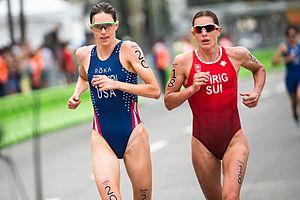
Gwen Jorgensen et Nicola Spirig aux Jeux olympiques d'été de 2016
Nicola Spirig, née le 7 février 1982 à Bülach, est une triathlète professionnelle suisse. Elle est championne olympique des Jeux olympiques d'été de 2012 à Londres, vice-championne du monde et sextuple championne d'Europe de triathlon. Elle est élue sportive suisse de l'année 2012.
Le triathlon est une discipline sportive constituée de trois épreuves d'endurance enchaînées : natation, cyclisme et course à pied. Sa forme moderne apparaît officiellement aux États-Unis en 1974 et se développe depuis dans le monde entier. Se pratiquant sur des distances très variées, le triathlon devient discipline olympique en l'an 2000 aux Jeux de Sydney sur la distance standard de 1 500 mètres de natation, 40 kilomètres de vélo et 10 kilomètres de course à pied. Il est géré et structuré au niveau mondial par la Fédération internationale de triathlon (ITU) et un ensemble de fédérations continentales et nationales qui déclinent selon leurs spécificités les règles générales édictées par l’ITU.
Les épreuves de triathlon des Jeux olympiques d'été de 2016 ont lieu à Fort Copacabana à Rio de Janeiro au Brésil. L'épreuve masculine se déroule le jeudi 18 août et l'épreuve féminine, le samedi 20 août. Un total de 110 athlètes, 55 hommes et 55 femmes, participent à ces épreuves. Le triathlon a fait ses débuts aux Jeux olympiques d'été lors des Jeux de 2000 à Sydney en Australie.